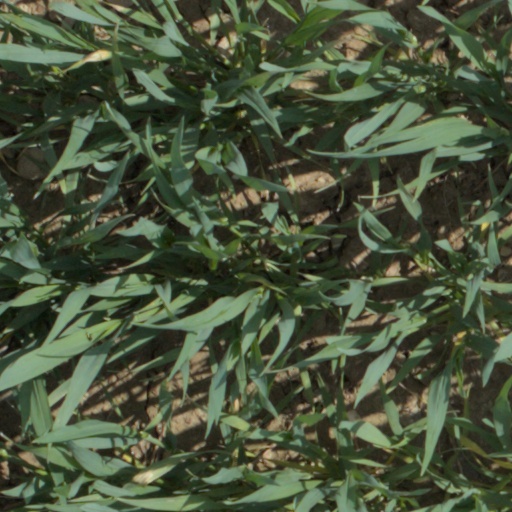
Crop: wheat